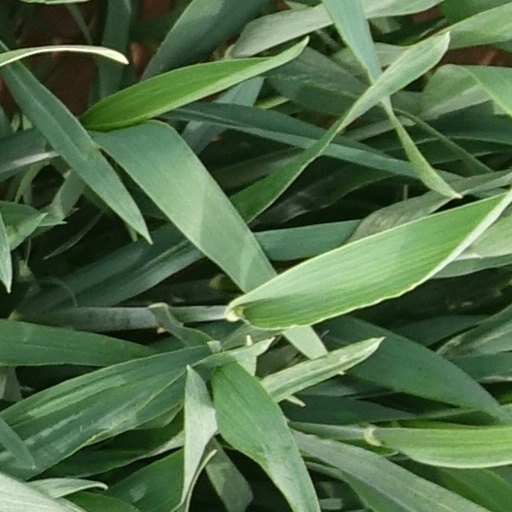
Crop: wheat